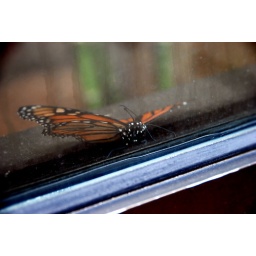
butterfly in storefront window